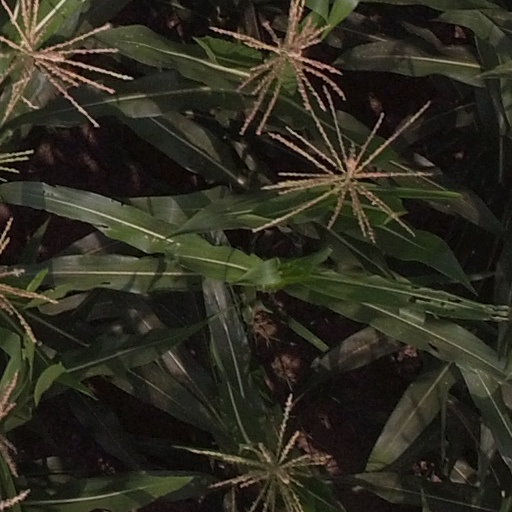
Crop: maize; corn